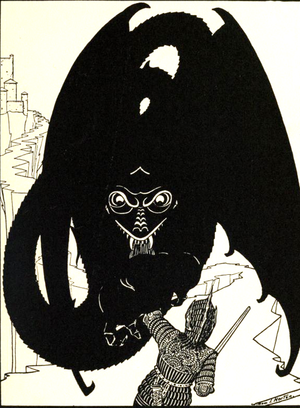
Georges de Lydda, saint Georges, est un martyr du IVᵉ siècle, selon la tradition continue de l'Église catholique et des diverses Églises orthodoxes. Il est le saint patron, entre autres, de la chevalerie chrétienne, du royaume de Grande-Bretagne depuis l'an 800, de la Géorgie et des armuriers. Par ailleurs, de nombreuses localités sont nommées d'après lui. Selon la tradition chrétienne, il est cousin avec l'isapostole Sainte Nino.